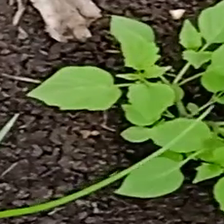
Weed species: Lamber_Quarter_plant(Chenopodium )